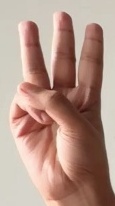
ASL sign: 6